Feminism in Norway

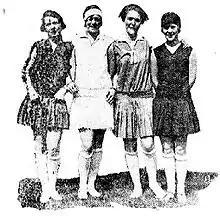
Women wearing sporting outfits, ready to play football, from the Norwegian newspaper "Aftenposten", 16 June 1928.

Unlike some countries where women gained the right to vote through one piece of legislation, there were several stages in Norway.